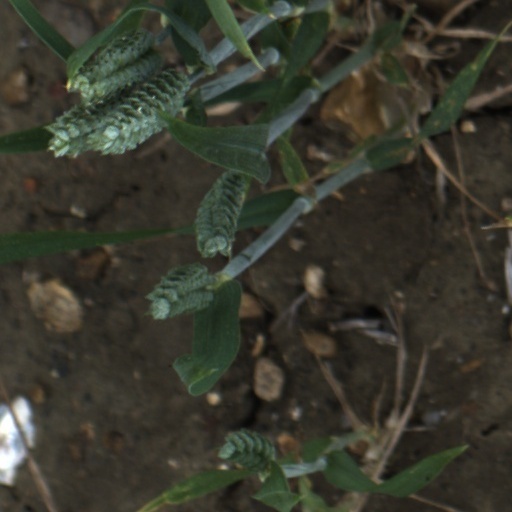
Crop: wheat